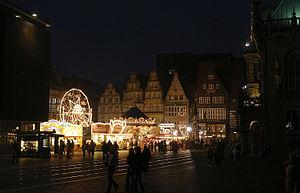
Le Freimarkt de Brême est une foire allemande qui a lieu chaque année dans la ville de Brême dans le Nord de l'Allemagne. Cette fête populaire a lieu depuis 1035 et est ainsi l'une des plus anciennes d'Allemagne. Avec plus de quatre millions de visiteurs chaque année sur 17 jours et plus de 300 forains, c'est le plus grand évènement de ce type en Allemagne du Nord.